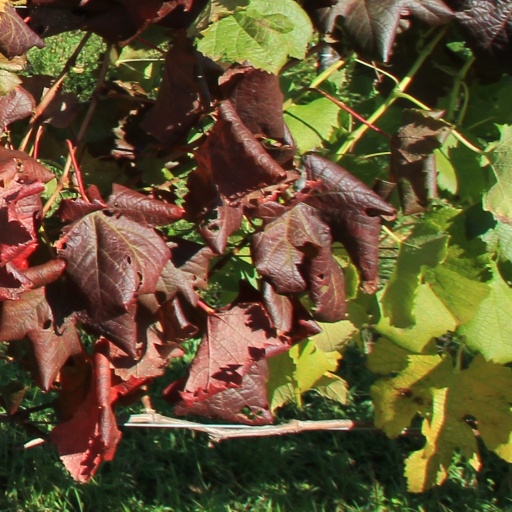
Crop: grape